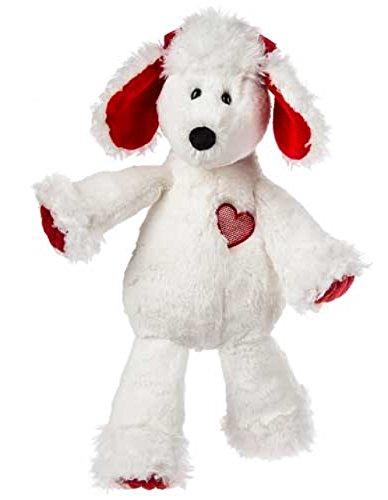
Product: Marshmallow Paris Poodle Soft Toy, 13-Inch
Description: Marshmallow Paris Poodle is an ultra soft friend with white fabric and plastic eyes; features red bows, applique heart and red, wide-ribbed trim on paws.
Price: $9.43
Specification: ProductDimensions:8x7x13inches|ItemWeight:8ounces|ShippingWeight:8ounces(Viewshippingratesandpolicies)|DomesticShipping:ItemcanbeshippedwithinU.S.|InternationalShipping:ThisitemcanbeshippedtoselectcountriesoutsideoftheU.S.LearnMore|ASIN:B01M67B3SS|Itemmodelnumber:37783|Manufacturerrecommendedage:6months-10years